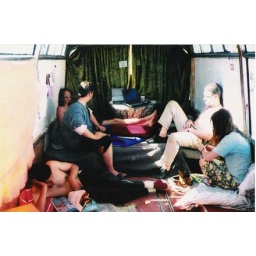
paul, marcus, saj, anna and a person i dont recognise in the bus chilling